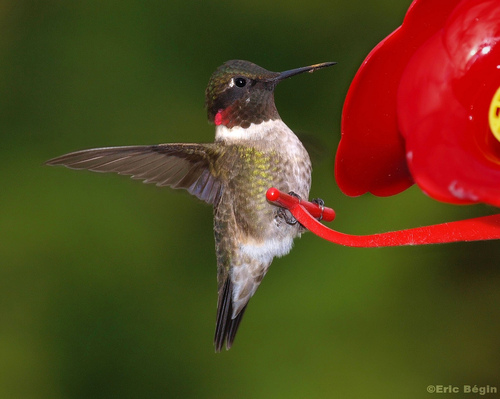
the bird has sharp and pointed beak, it has black throat, crown and beak, and black feet.
a small bird with brown wings and rectrices, a speckled belly, a brown face with a red spot on the nape.
a small bird with dark green crown and black throat with bright red nape end.
a small bird with a yellow body and black and brown wings and eyebrows.
this tiny bird is brown and has a long, thin beak
this bird has wings that are brown and has a red nape
this bird is black with white and has a long, pointy beak.
this small bird has a long pointed beak with a black head and throat.
this bird has a green, black crown and a white breast
this bird has a brown green and small red crown and neck with white breast
Species: Ruby Throated Hummingbird